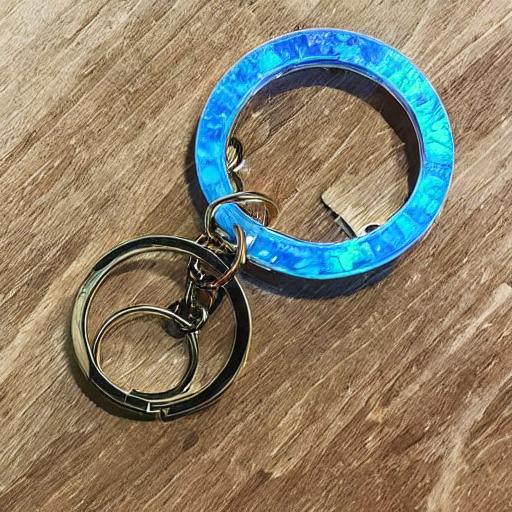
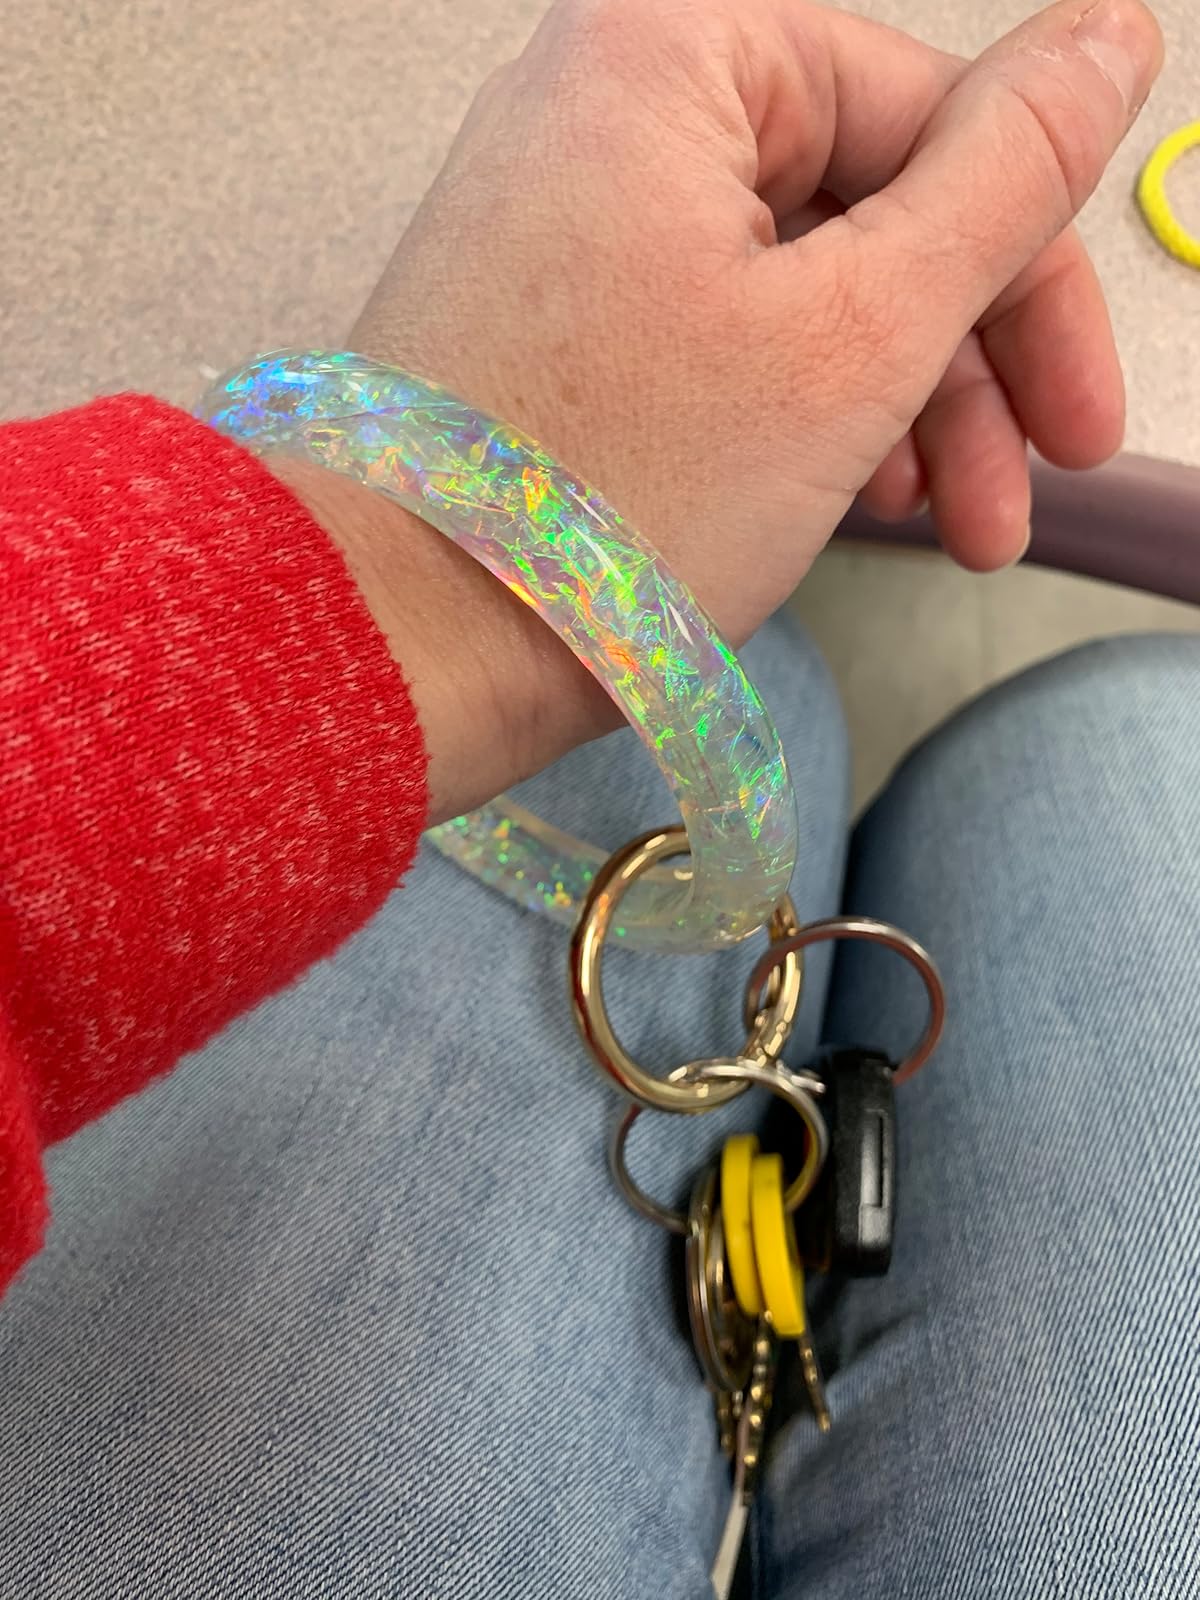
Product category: accessories_keychain
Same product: no